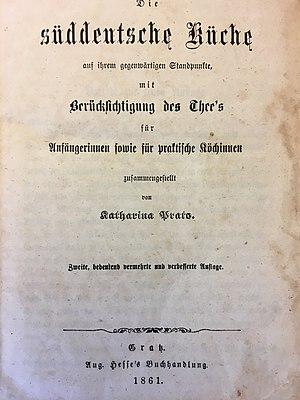
Katharina Prato, nom de plume de Katharina Pratobevera est une écrivaine autrichienne de livres de cuisine. En 1858, elle publie Die süddeutsche Küche qui devint extrêmement populaire pendant des décennies, atteignant une 80e édition en 1957.